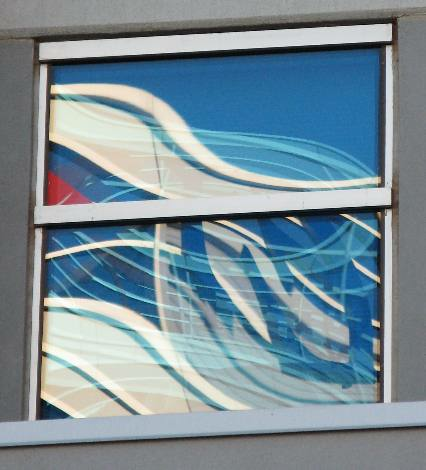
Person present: No